Indonesia AirAsia X

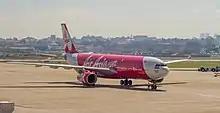
An Indonesia AirAsia X Airbus A330-300 taxiing at Sydney Airport in 2016

The Indonesia AirAsia X fleet comprised two Airbus A330-300s. Indonesia AirAsia X had also operated five Airbus A320-200s to fulfill the Indonesian government regulation for a new airline to operate at least 10 aircraft within its first year of operation. The aircraft were transferred back to Indonesia AirAsia in October 2018.